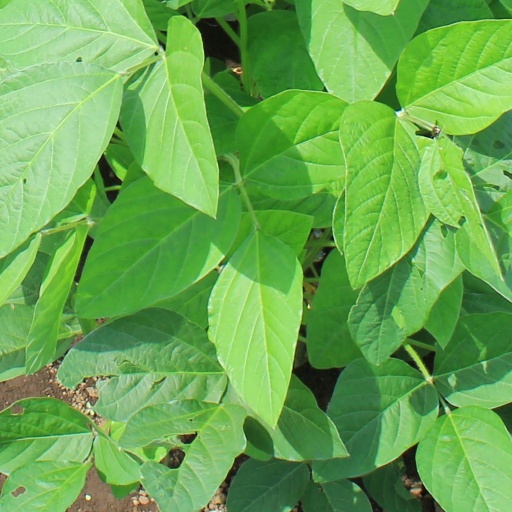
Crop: soybean